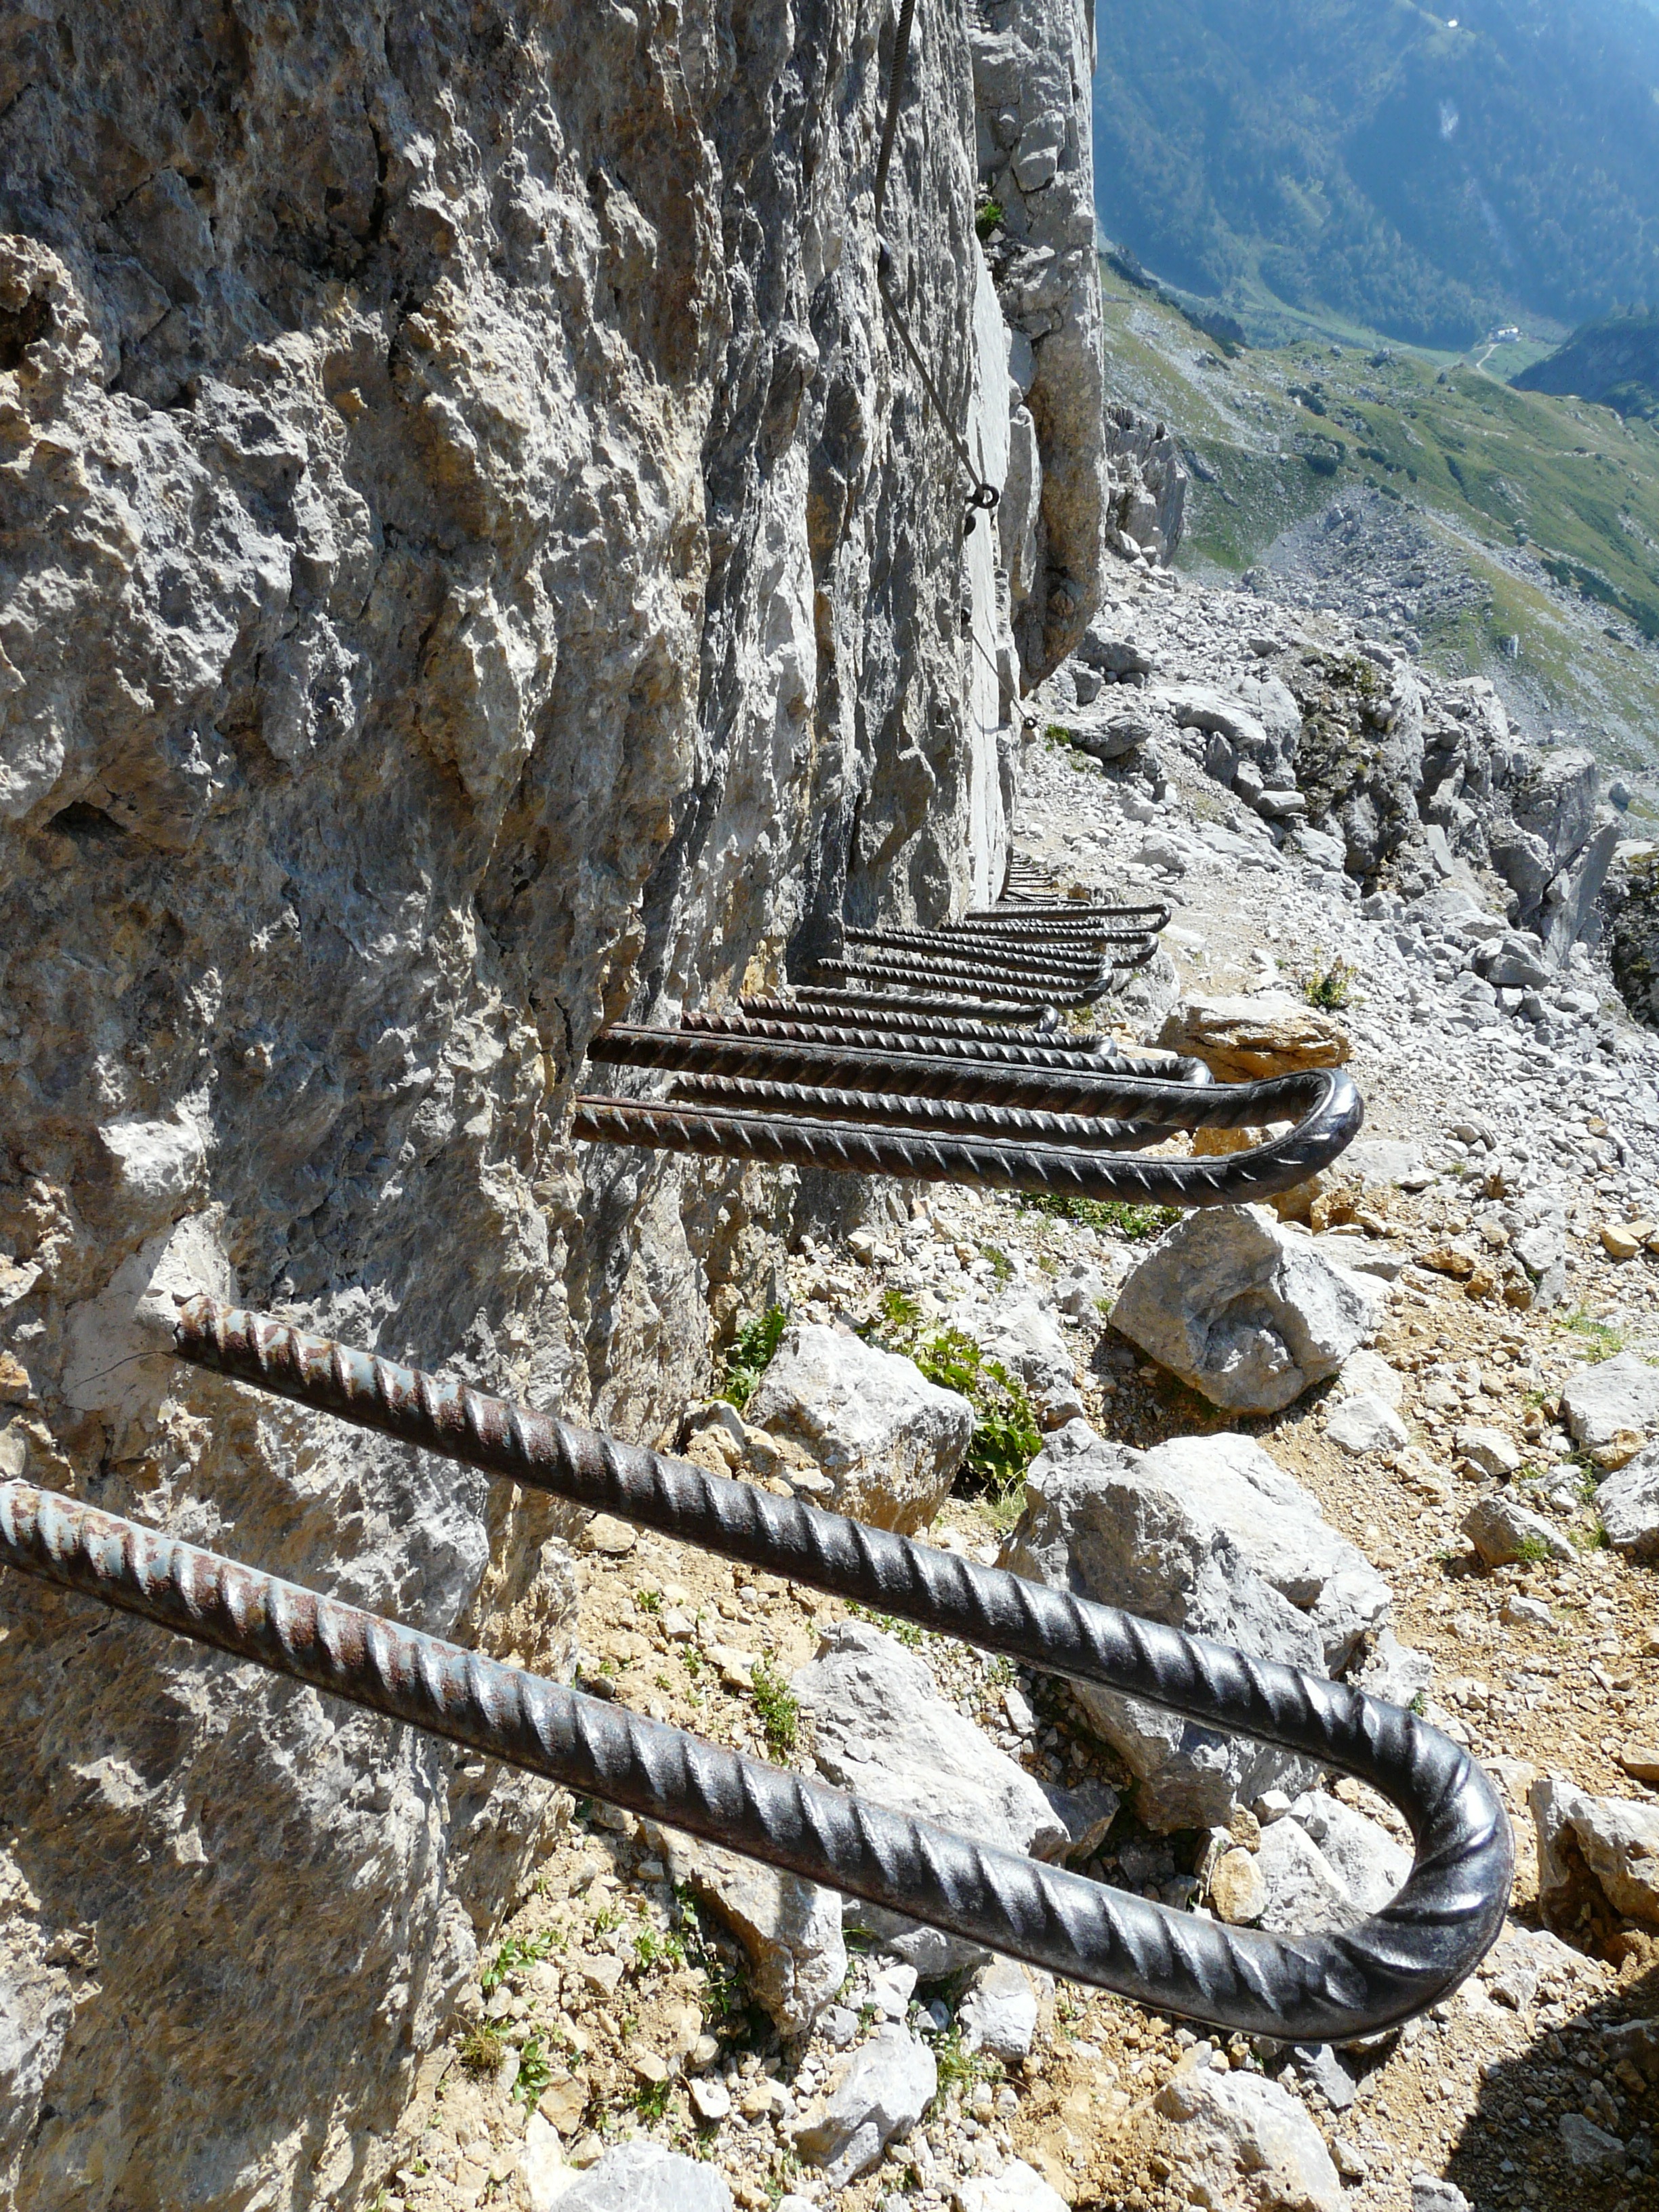
rock, wilderness, walking, mountain, trail, adventure, mountain range, metal, alpine, climbing, climber, steep, terrain, ridge, exposed, geology, mountains, pens, head, kaiser mountains, clamp, wilderkaiser, aid, ellmauer halt, the rope, climbing aid, iron pins, shoring, iron hook, gams ngersteig, red rinn gathered, hunter wall, medium difficulty, iron way, iron brackets